Sittuyin

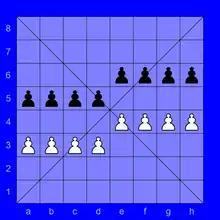
Sittuyin board and starting position

Sittuyin, also known as Burmese chess, is a strategy board game created in Myanmar. It is a direct offspring of the Indian game of chaturanga, which arrived in Myanmar in the 8th century thus it is part of the same family of games such as chess, and shogi. "Sit" is the modern Burmese word for "army" or "war"; the word "sittuyin" can be translated as "representation of the four characteristics of army"—chariot, elephant, cavalry and infantry.